Umberto Masotto

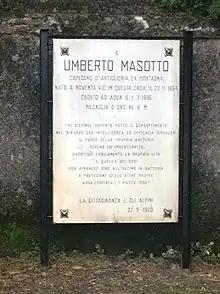
A Commemorative plaque of Umberto Masotto in the garden of Villa Manin Cantarella.

A few months after the Battle of Adwa, it was decided by Messina deputy Nicola Fulci to erect a monument to the memory of the two "Sicilian" batteries which were erected by sculptor Salvatore Buemi. The bronze monument was modeled in Rome in 1896 and then cast in Turin at the base of the monument two commemorative plaques were affixed with the names of the fallen gunners commanded by captains Masotto and Bianchini.